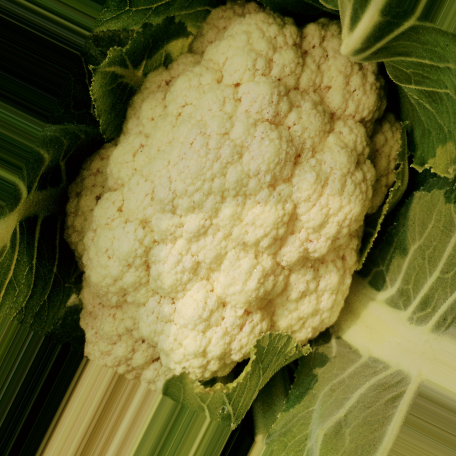
Label: Disease Free